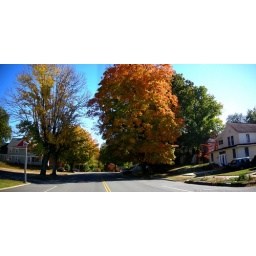
Many of Harriman's streets have beautiful maple trees that show their yellow, red, and oranges in the fall.